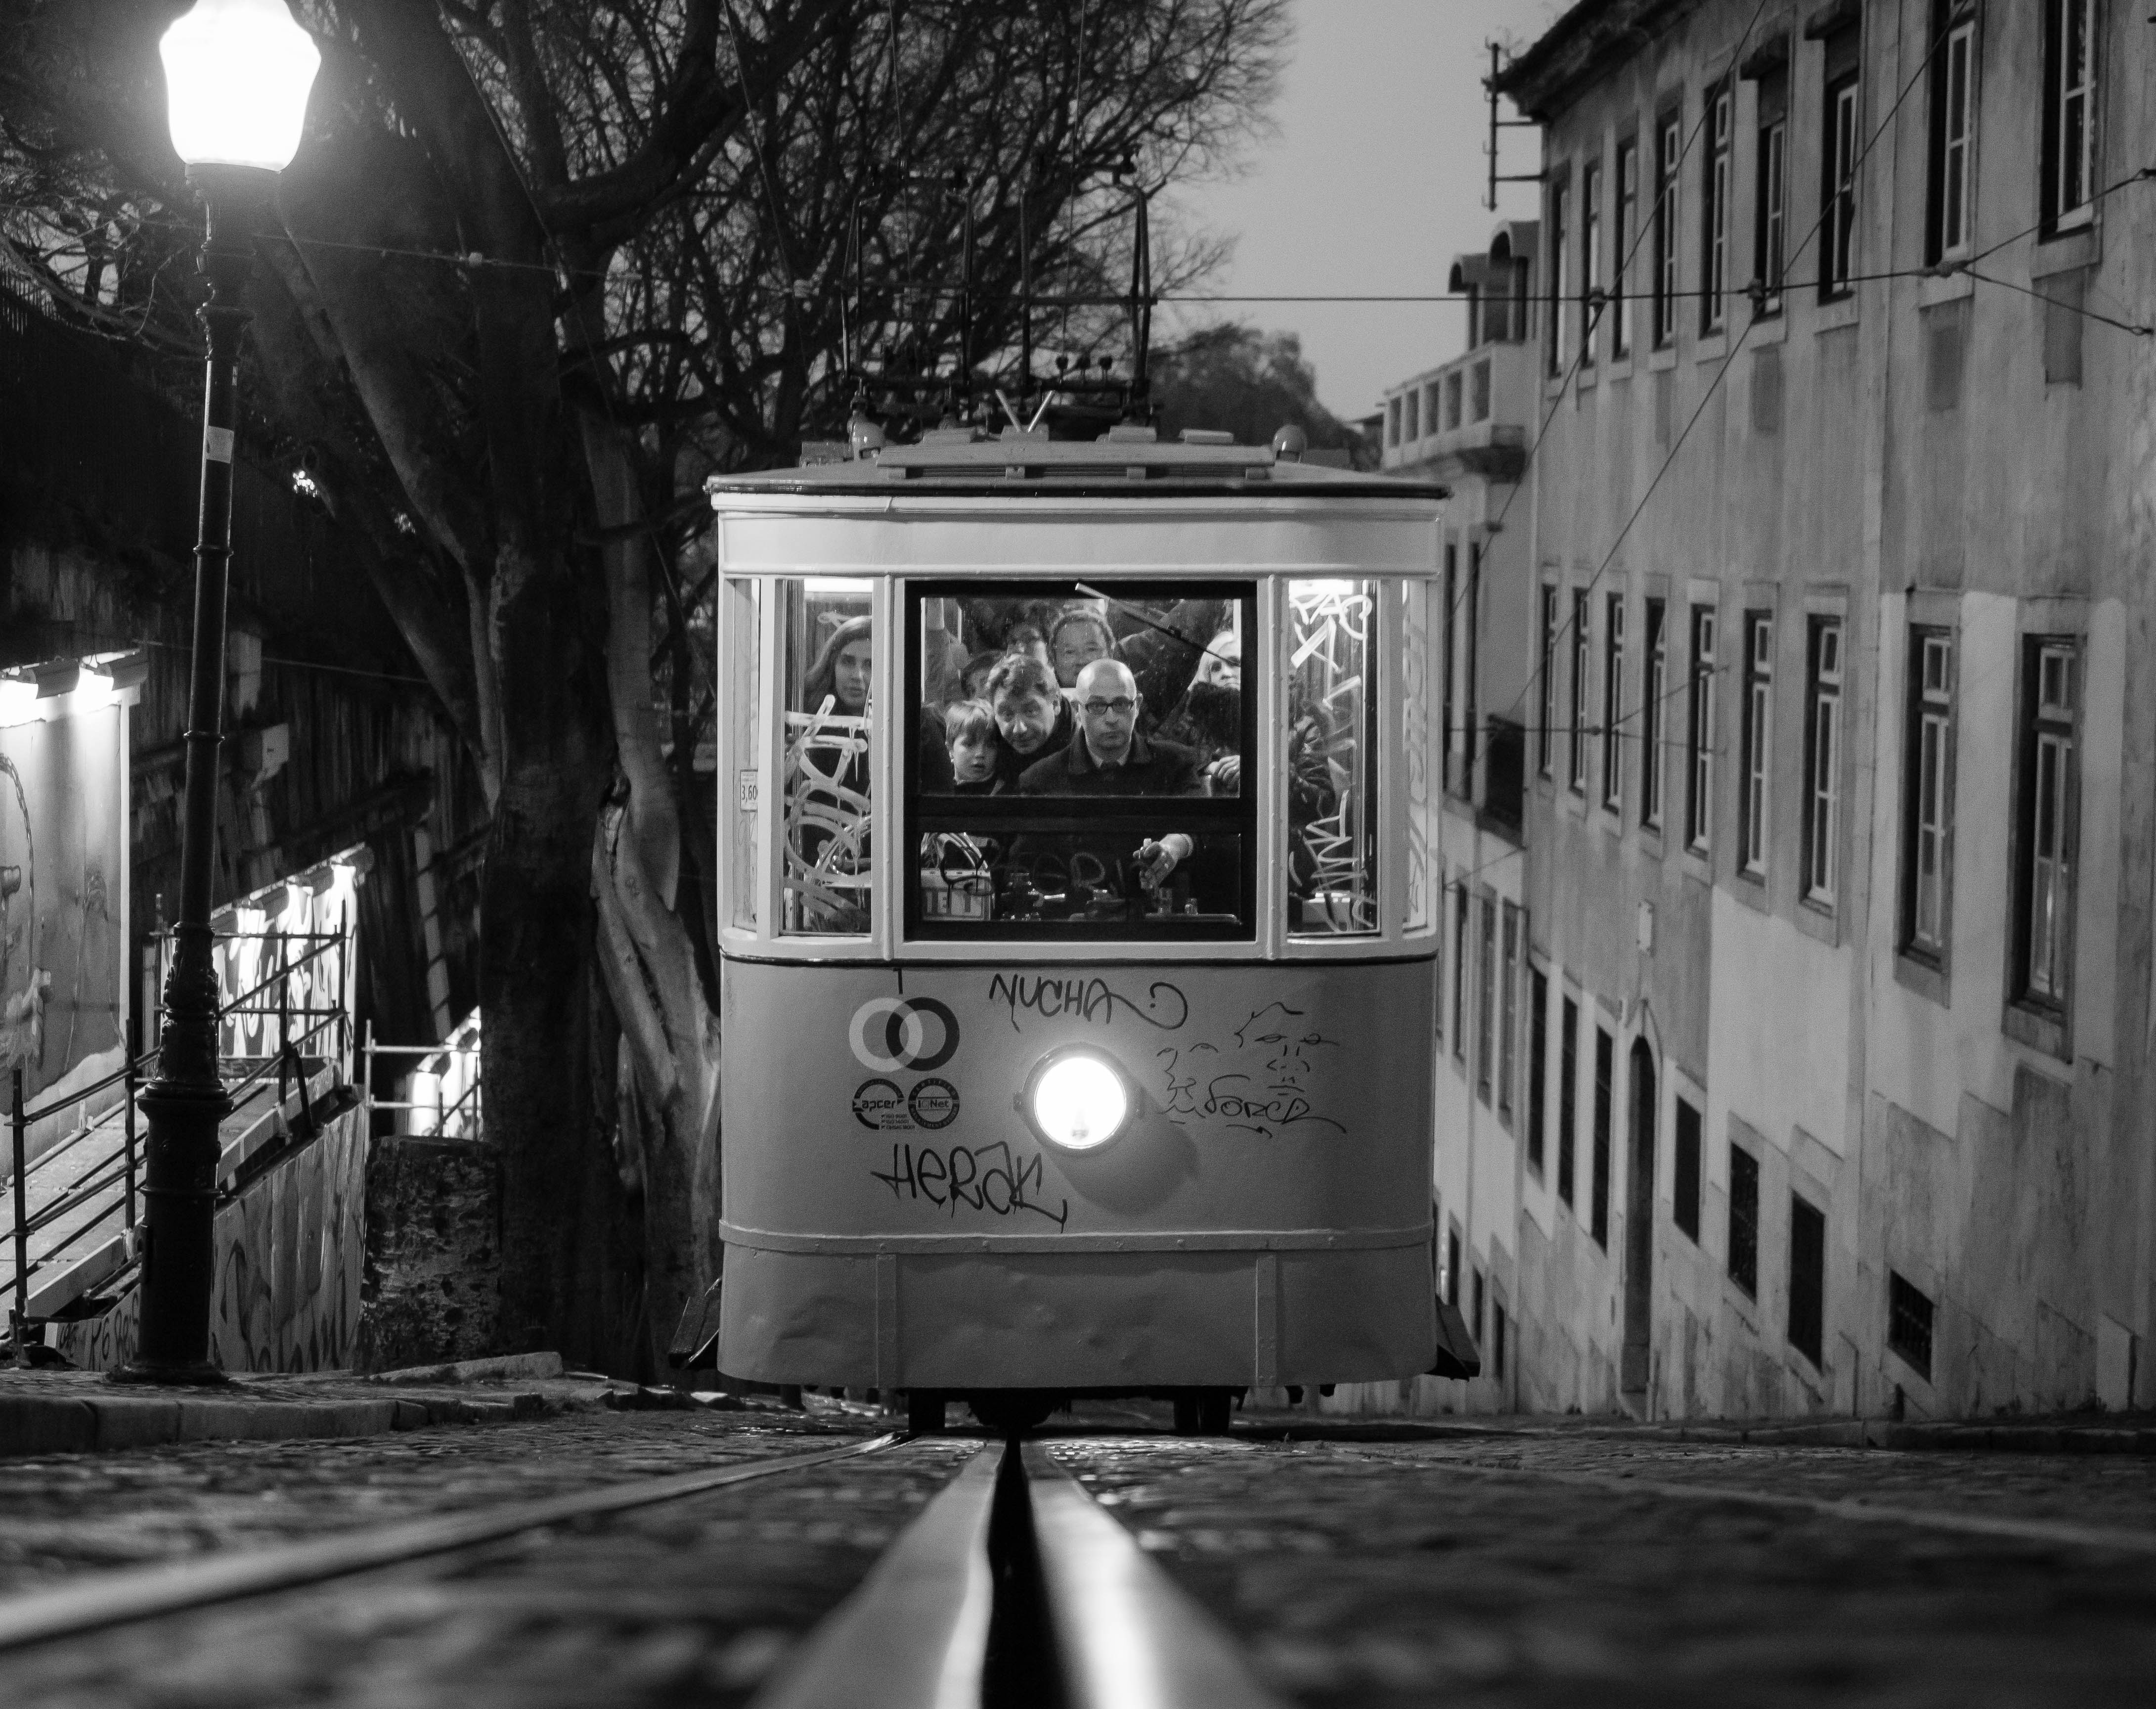
black and white, road, white, street, photography, transport, vehicle, black, monochrome, lighting, public transport, reflex camera, digital camera, infrastructure, photograph, snapshot, urban area, monochrome photography, digital slr, single lens reflex camera